Jalsa

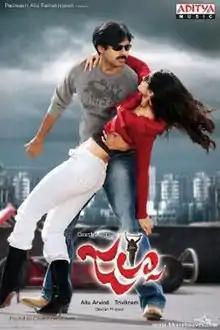
Poster

Jalsa is a 2008 Indian Telugu-language action comedy film written and directed by Trivikram Srinivas and produced by Allu Aravind under the Geetha Arts banner. The film stars Pawan Kalyan, Ileana, Parvati Melton and Kamalinee Mukherjee, with Mukesh Rishi, Prakash Raj, Brahmanandam, Ali, and Sunil in supporting roles. The soundtrack of the film was composed by Devi Sri Prasad.